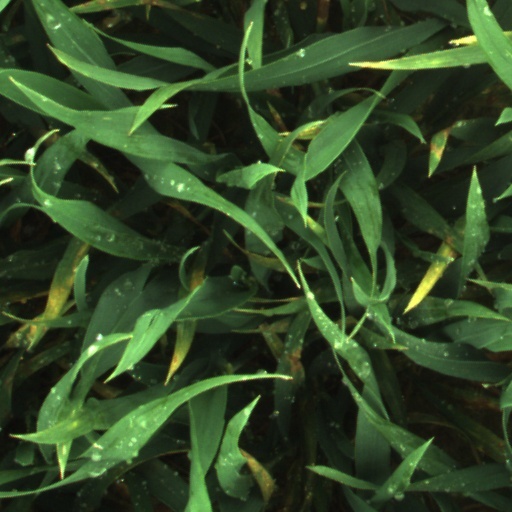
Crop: wheat